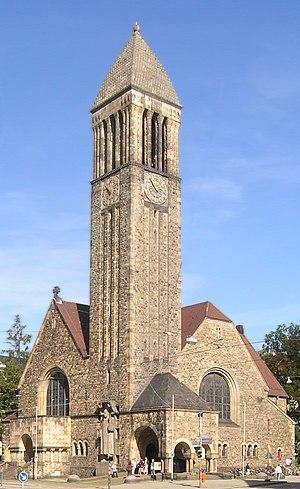
La Lutherkirche («